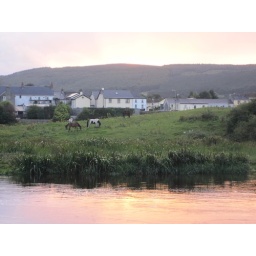
Along the path next to the river near the castle; these horses were grazing and the whole scene seemed incredibly, well, Irish.